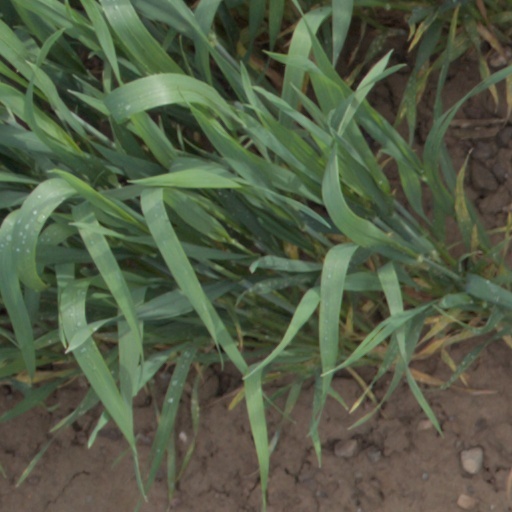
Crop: wheat